Bobbie E. Brown

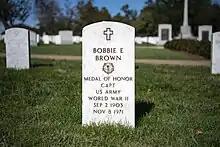
Grave of Bobbie E. Brown at Arlington National Cemetery

After the war ended, Brown spent the next two years in and out of hospitals, as Army doctors tried to repair the physical damage inflicted by 13 war wounds. He completed 34 years of service to his country in 1952.